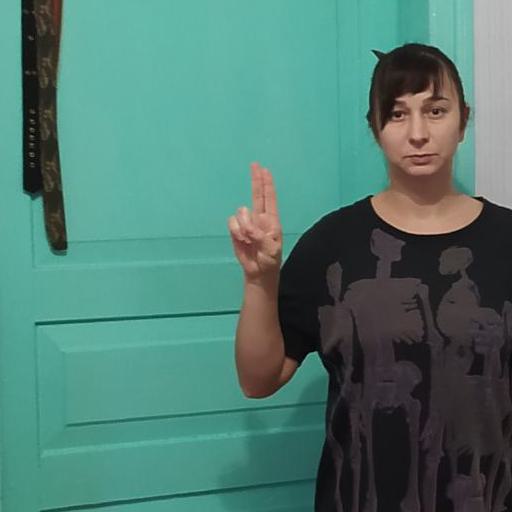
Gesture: two_up